Answer in natural language. Considering the relative positions, where is brown colour rectangular table (highlighted by a blue box) with respect to walnut wood open shelving unit (highlighted by a red box)? Choose between the following options: below or above
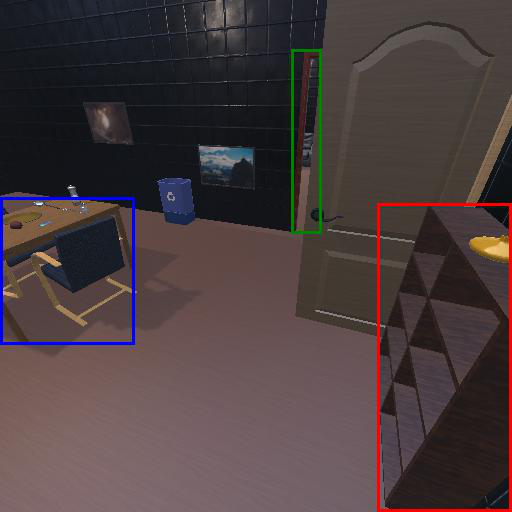
<answer>above</answer>